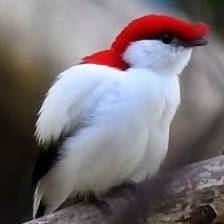
Species: ARARIPE MANAKIN
Scientific name: ANTILOPHIA BOKERMANNI